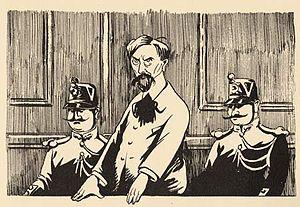
Aristide Delannoy lors de son procès (dessin de Vivriès)
Aristide Delannoy, né à Béthune le 30 juillet 1874 et mort à Paris 14ᵉ le 5 mai 1911, est un peintre, dessinateur de presse, caricaturiste et militant libertaire français.
Publiés entre 1908 et 1919, Les Hommes du jour, est une collection de brochures hebdomadaires grand format d'inspiration libertaire. Elles sont majoritairement rédigées par Victor Méric, sous les pseudonymes de Flax ou Lux, avec une illustration de couverture d’Aristide Delannoy. Deux cent quarante cinq numéros sortiront jusqu'en septembre 1912.